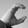
ASL letter: C